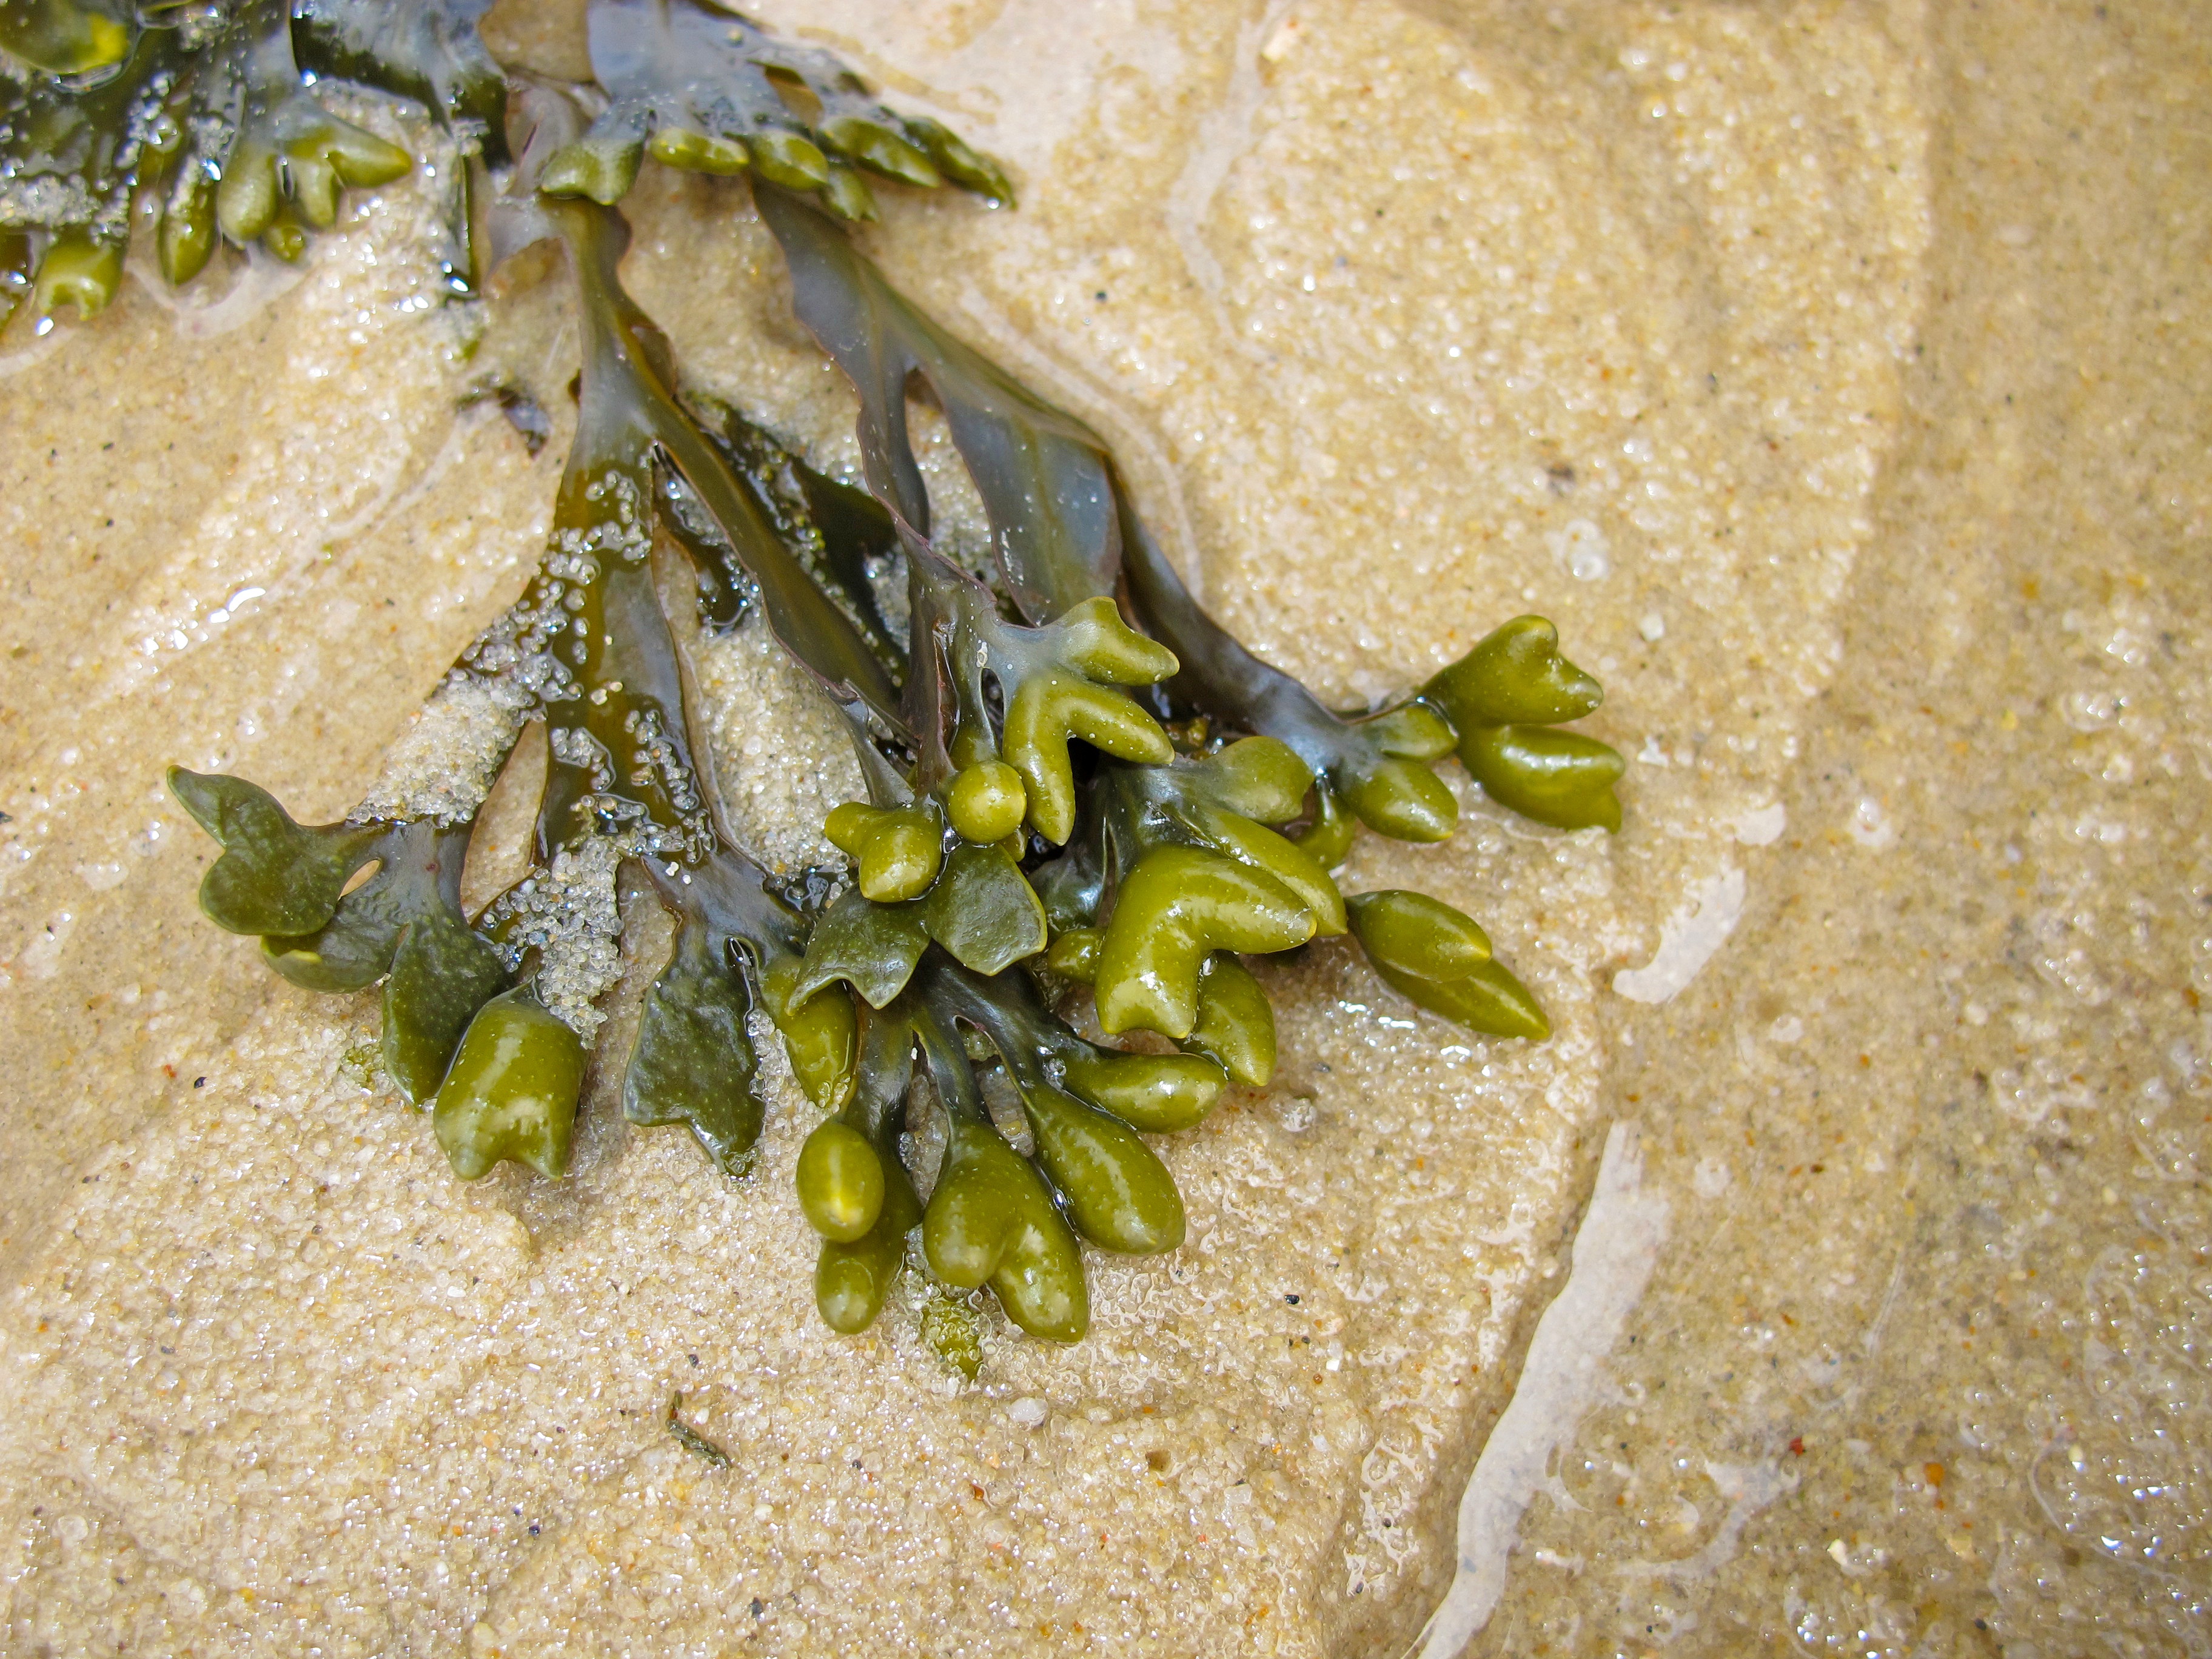
beach, sea, sand, leaf, dish, food, produce, seaweed, amphibian, fish, algae, north sea